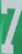
Number: 7